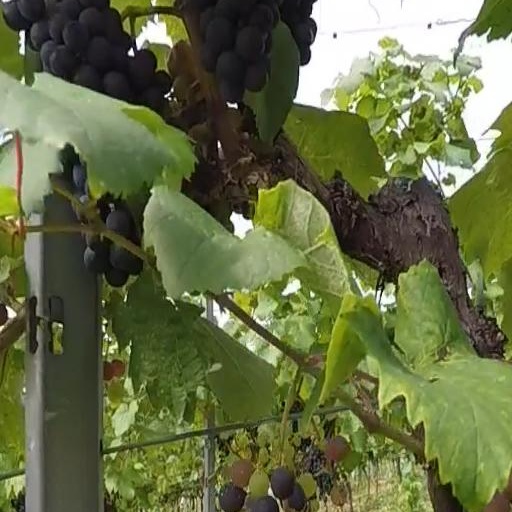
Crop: grape